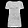
Label: T - shirt / top